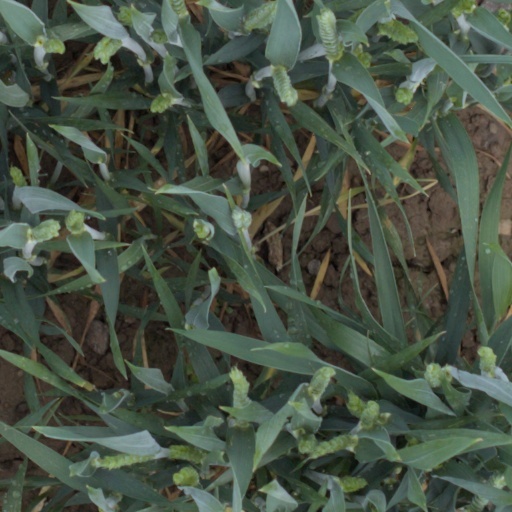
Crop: wheat